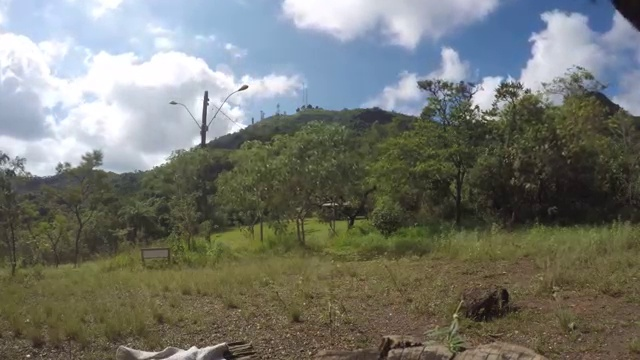
Fire: no
Smoke: no